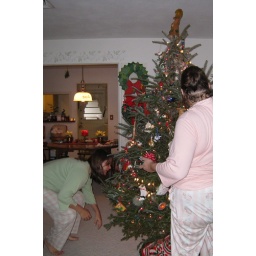
starting the hunt - dad hides his jewelry boxes in the tree... and this year requested green paper